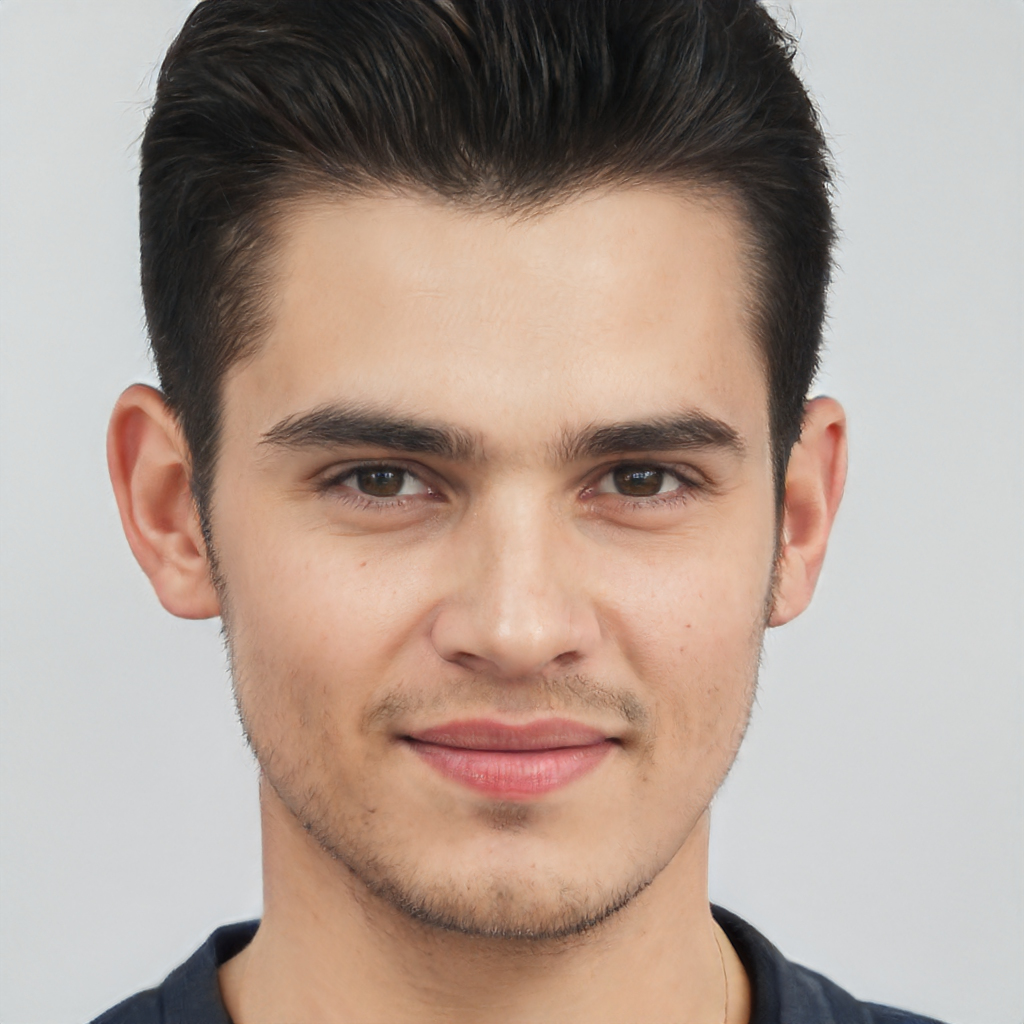
Label: Colored